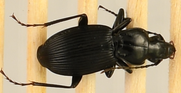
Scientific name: Pterostichus lachrymosus
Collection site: Mountain Lake Biological Station NEON (MLBS), plot MLBS_008